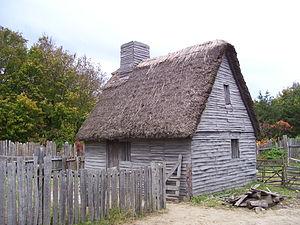
The Witch ou La Sorcière au Québec est un film d'épouvante américano-canadien écrit et réalisé par Robert Eggers, sorti en 2015. Premier long-métrage du réalisateur, il a été présenté au Festival du film de Sundance en janvier 2015, où il a obtenu le Prix de la mise en scène.